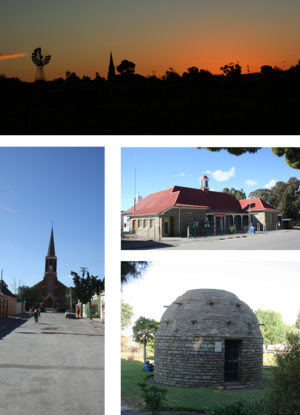
Fraserburg est une ville d'Afrique du Sud, située dans la région du Karoo dans le province du Cap-Nord. Elle connait les hivers les plus froids d'Afrique du Sud et est réputée pour les fossiles parfaitement conservés que l'on trouve dans les environs.